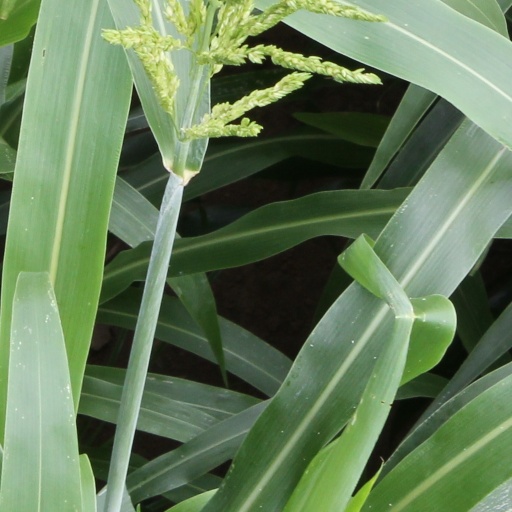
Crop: sorghum